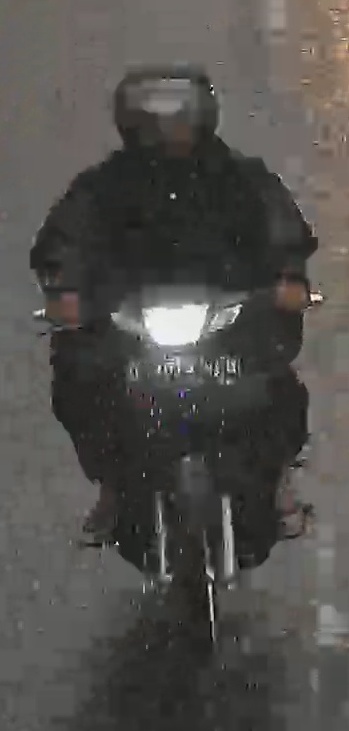
person-with-helmet: 1
person-without-helmet: 0